Tees Newport Bridge

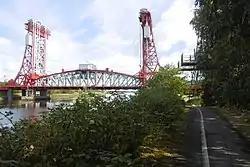
Tees Newport Bridge

The Tees Newport Bridge is a vertical-lift bridge spanning the River Tees a short distance upriver from Tees Transporter Bridge, linking Middlesbrough with the borough of Stockton-on-Tees, Northern England. It no longer lifts, but still acts as a road bridge in its permanently down position.